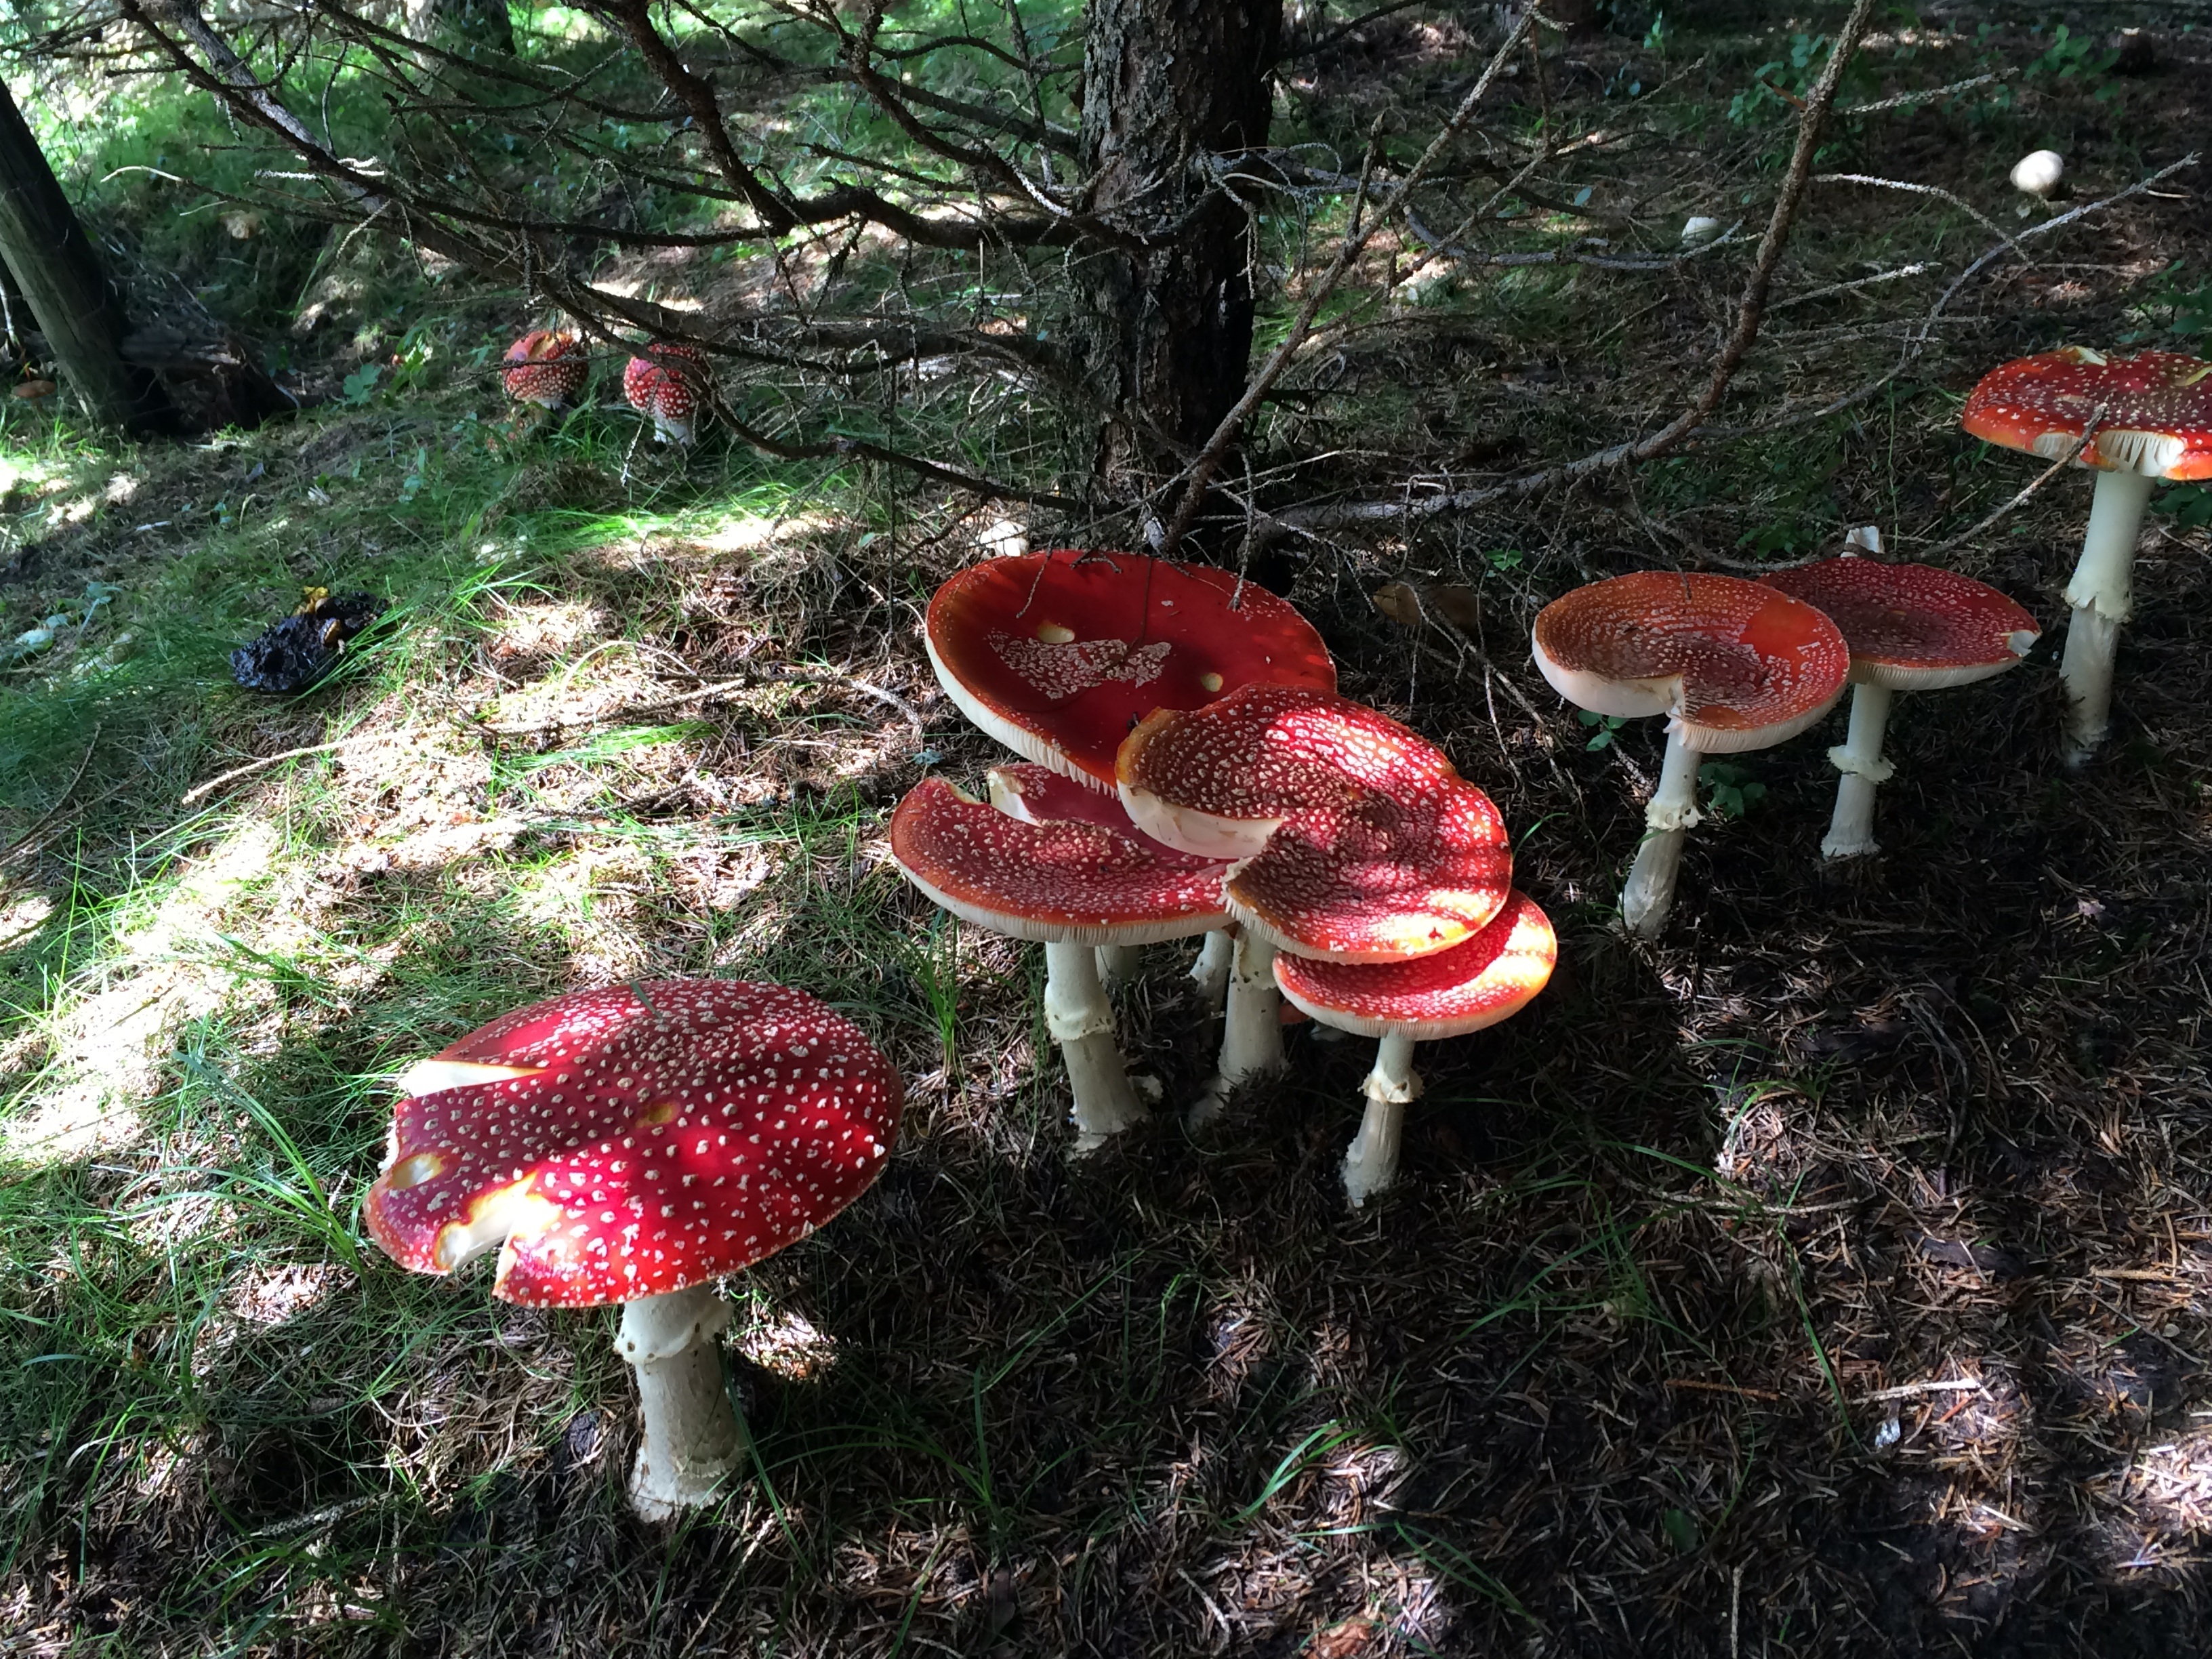
tree, forest, mountain, leaf, flower, summer, autumn, botany, mushroom, flora, fungus, woodland, agaric, dolomites, edible mushroom, medicinal mushroom